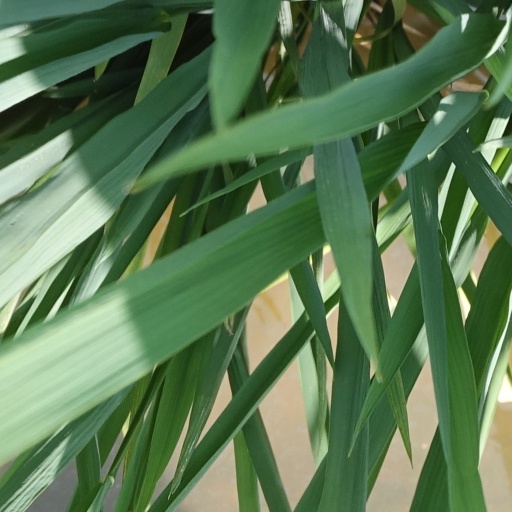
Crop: rice